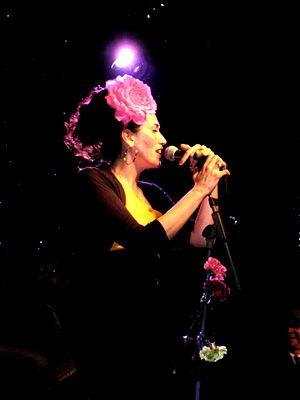
Maria Chiara Fraschetta, connue sous le nom de scène de Nina Zilli est une auteure, compositrice et chanteuse italienne.